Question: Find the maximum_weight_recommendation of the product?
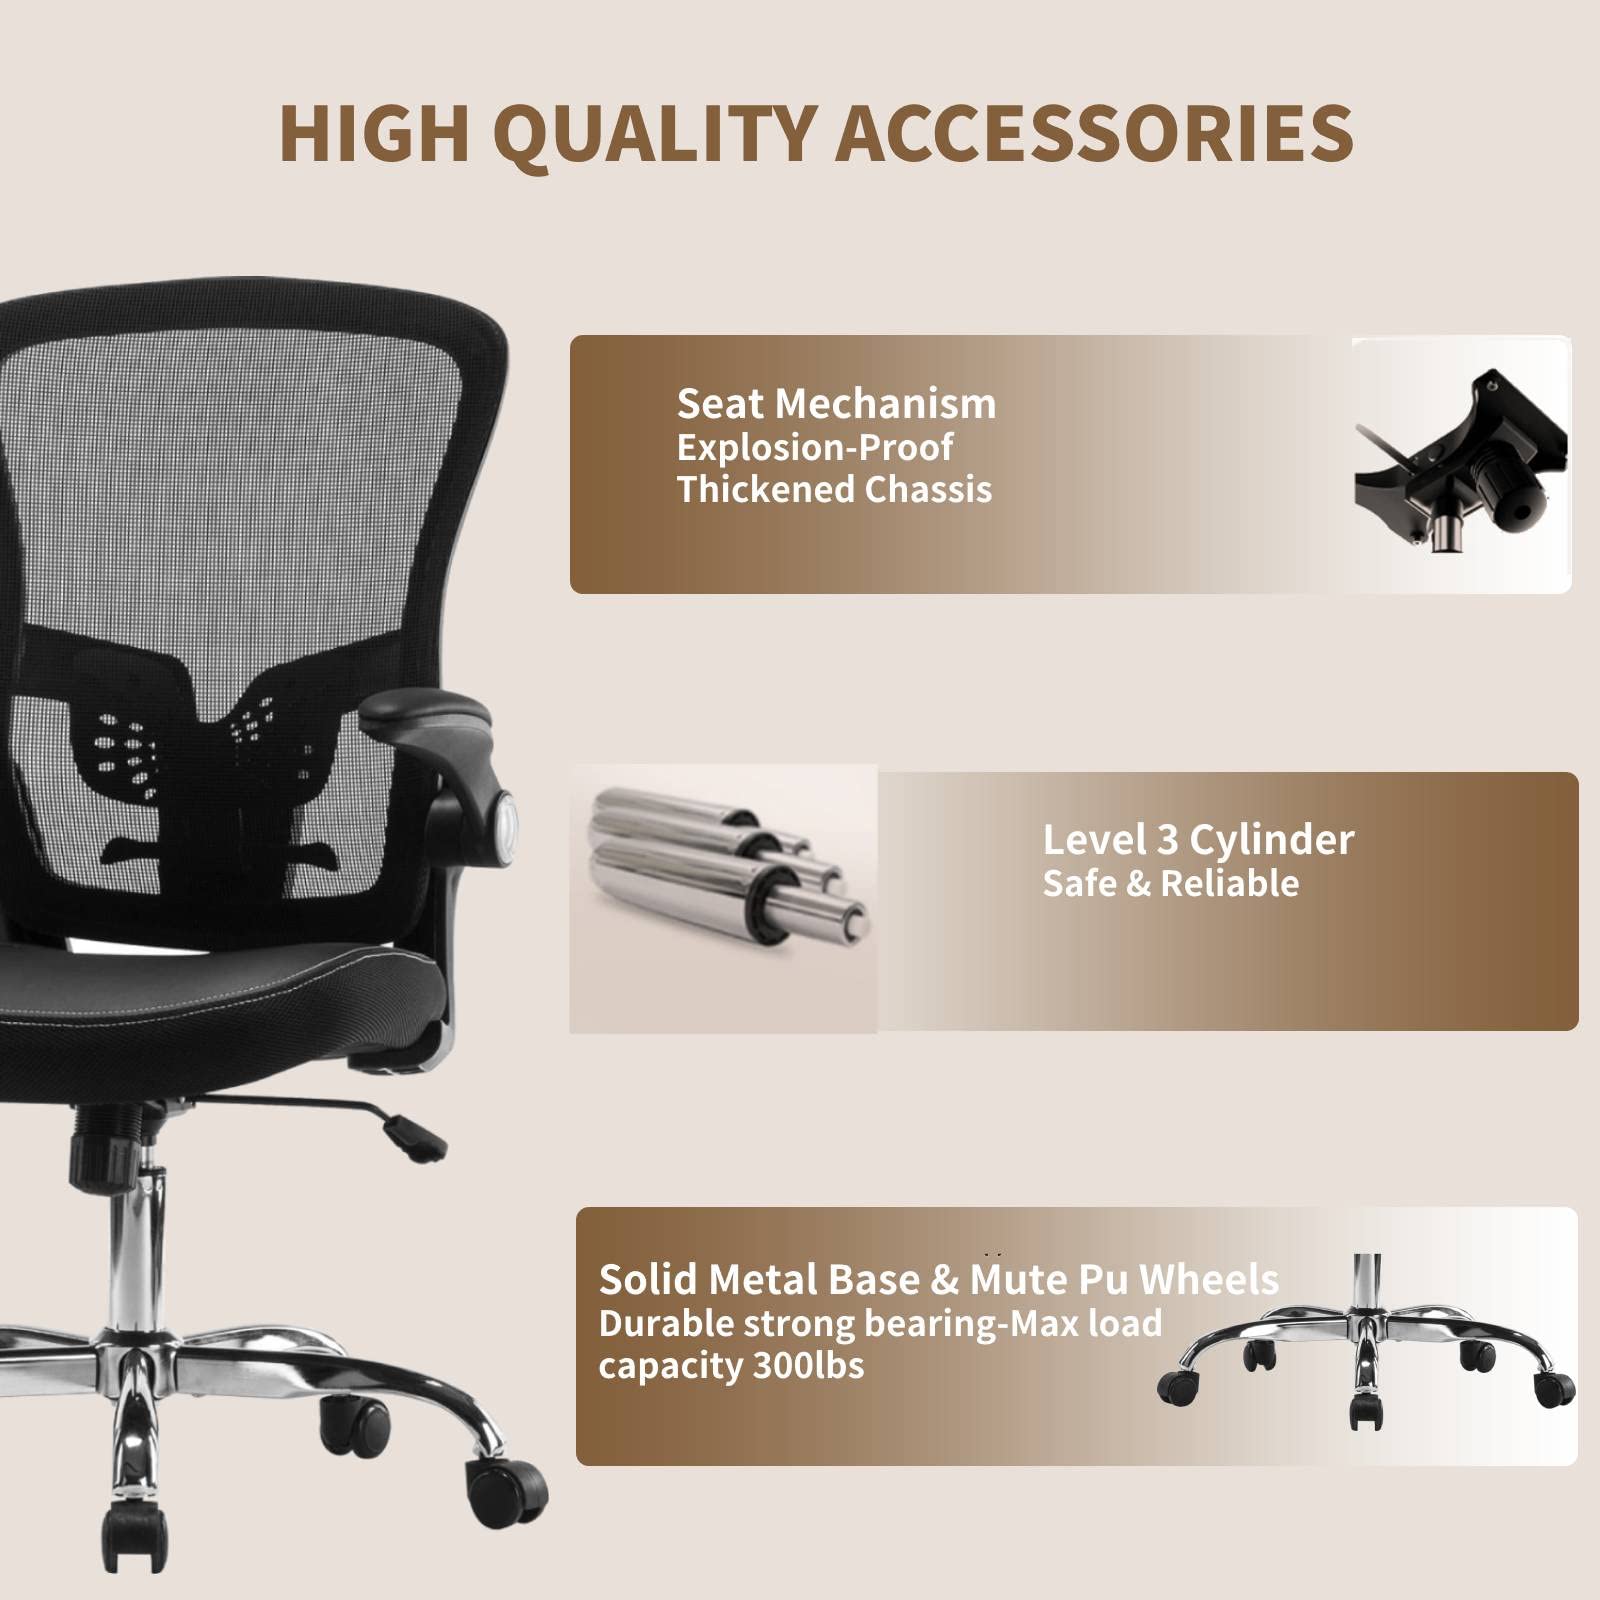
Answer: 300 pound